Anti-Bolshevik propaganda

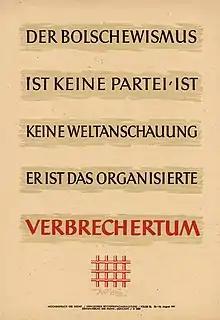
"Wochenspruch der NSDAP" 10 August 1941: "Bolshevism is not a party, not an ideology. It is organised crime."

Anti-Bolshevik propaganda was created in opposition to the events on the Russian political scene. The Bolsheviks were a radical and revolutionary wing of the Russian Social Democratic Labour Party which came to power during the October Revolution phase of the Russian Revolution in 1917. The word "Bolshevik" (большевик) means "one of the majority" in Russian and is derived from the word "большинство" (transliteration: "bol'shinstvo", see also Romanization of Russian) which means "majority" in English. The group was founded at the 2nd Congress of the Russian Social Democratic Labour Party when Vladimir Lenin's followers gained majority on the party’s central committee and on the editorial board of the newspaper Iskra. Their opponents were the Mensheviks, whose name literally means "Those of the minority" and is derived from the word меньшинство ("men'shinstvo", English: minority).